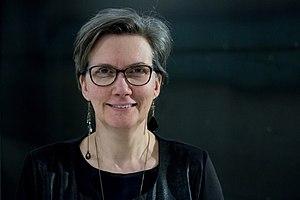
Portrait de la productrice Anne-Marie Gélinas. À la Cinémathèque québécoise dans le cadre d'un atelier portant sur ses réalisations.
Anne-Marie Gélinas est une productrice québécoise née le 18 juin 1964 à Montréal, au Québec. Elle est la présidente d’EMA Films, une compagnie de production qu’elle a fondée en 2008.